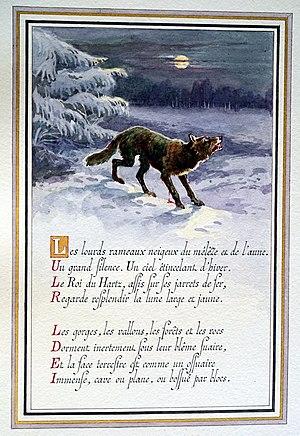
oeuvre calligraphiée et décorée par Auger pour Diancourt.
Charles Marie René Leconte de Lisle, dit simplement Leconte de Lisle est un poète français, né le 22 octobre 1818 à Saint-Paul sur l'île de la Réunion et mort le 17 juillet 1894 à Voisins.